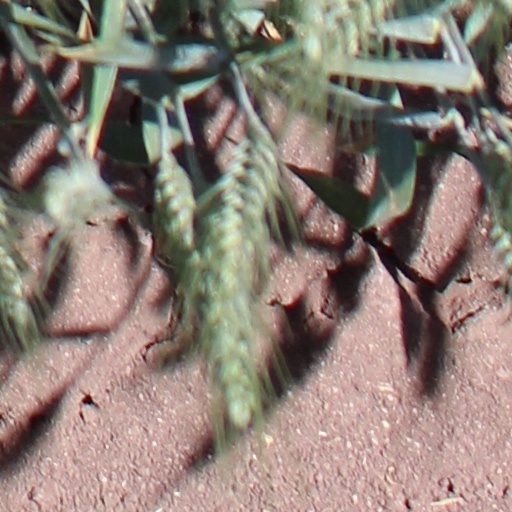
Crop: wheat